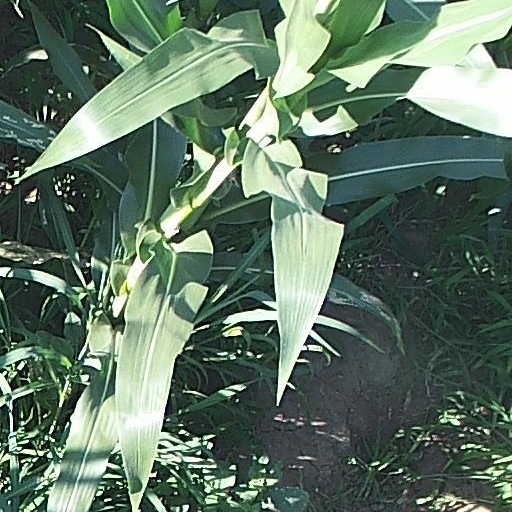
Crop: maize; corn